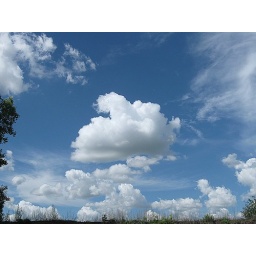
Clouds taking over a blue sky